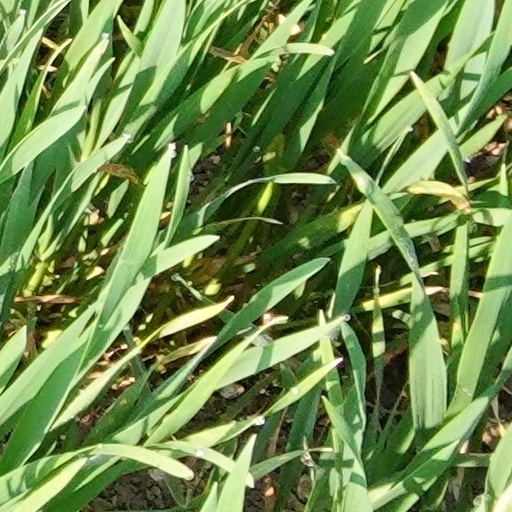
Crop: wheat